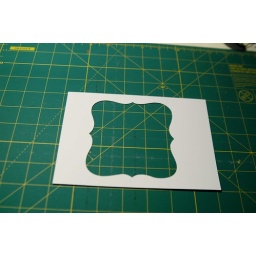
Flip the paper over so we get to work on the blank white side.